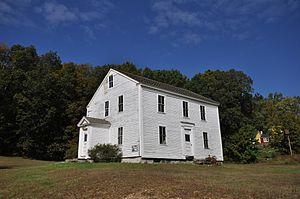
Eastford est une ville américaine située dans le comté de Windham au Connecticut.